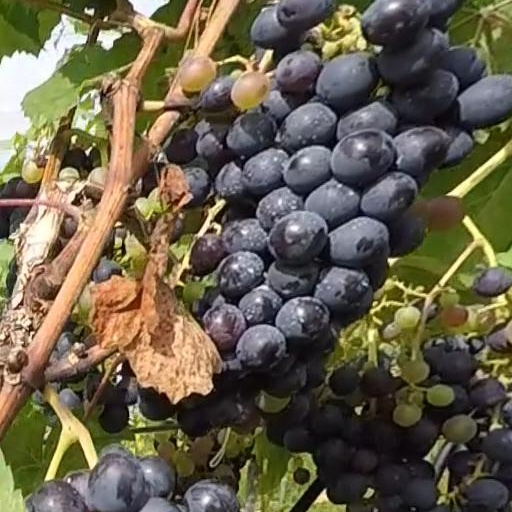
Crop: grape